2018–19 Basketball Champions League

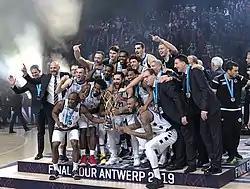
Virtus Bologna celebrating after winning the title in Antwerp

The concluding Final Four tournament will be played on 3–5 May 2019. The drawing of the pairings took place on 10 April 2019. On 5 April, the Sportpaleis in Antwerp, Belgium was announced as the venue of the 2019 Final Four.